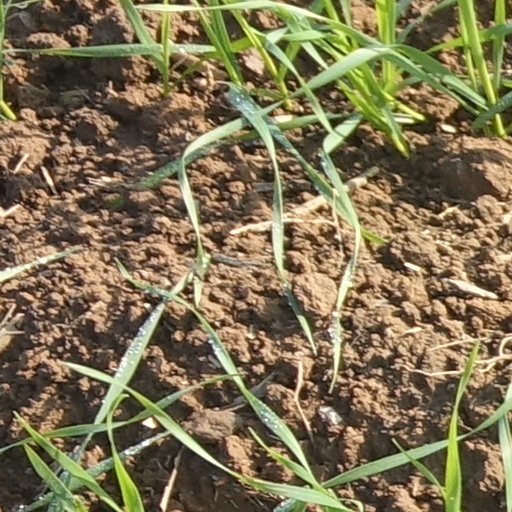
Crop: wheat